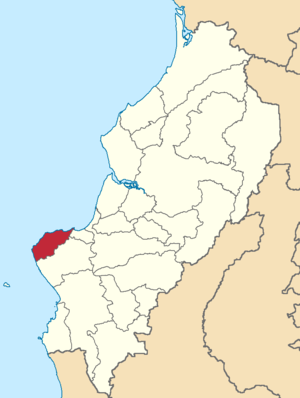
Manta est un canton d'Équateur situé dans la province de Manabí.